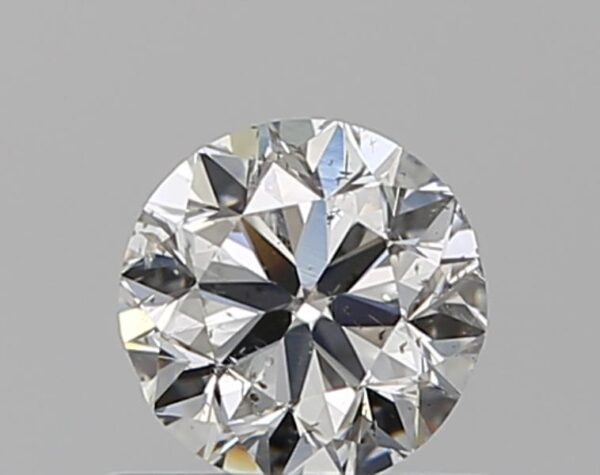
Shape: round
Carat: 0.5
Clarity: SI2
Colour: H
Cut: VG
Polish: EX
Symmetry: VG
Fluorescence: M
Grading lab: GIA
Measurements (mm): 4.9 x 4.96 x 3.17